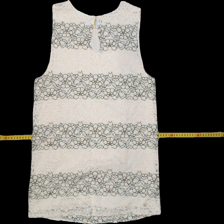
View: back
Type: Tank top
Category: Ladies
Brand: STOCKHLM
Colors: Multicolor
Material: 100% viscose
Pattern: Lace
Cut: Regular, C-collar
Size: XS
Season: All
Trend: No trend
Stains: No
Price range: <50
Recommended usage: Reuse